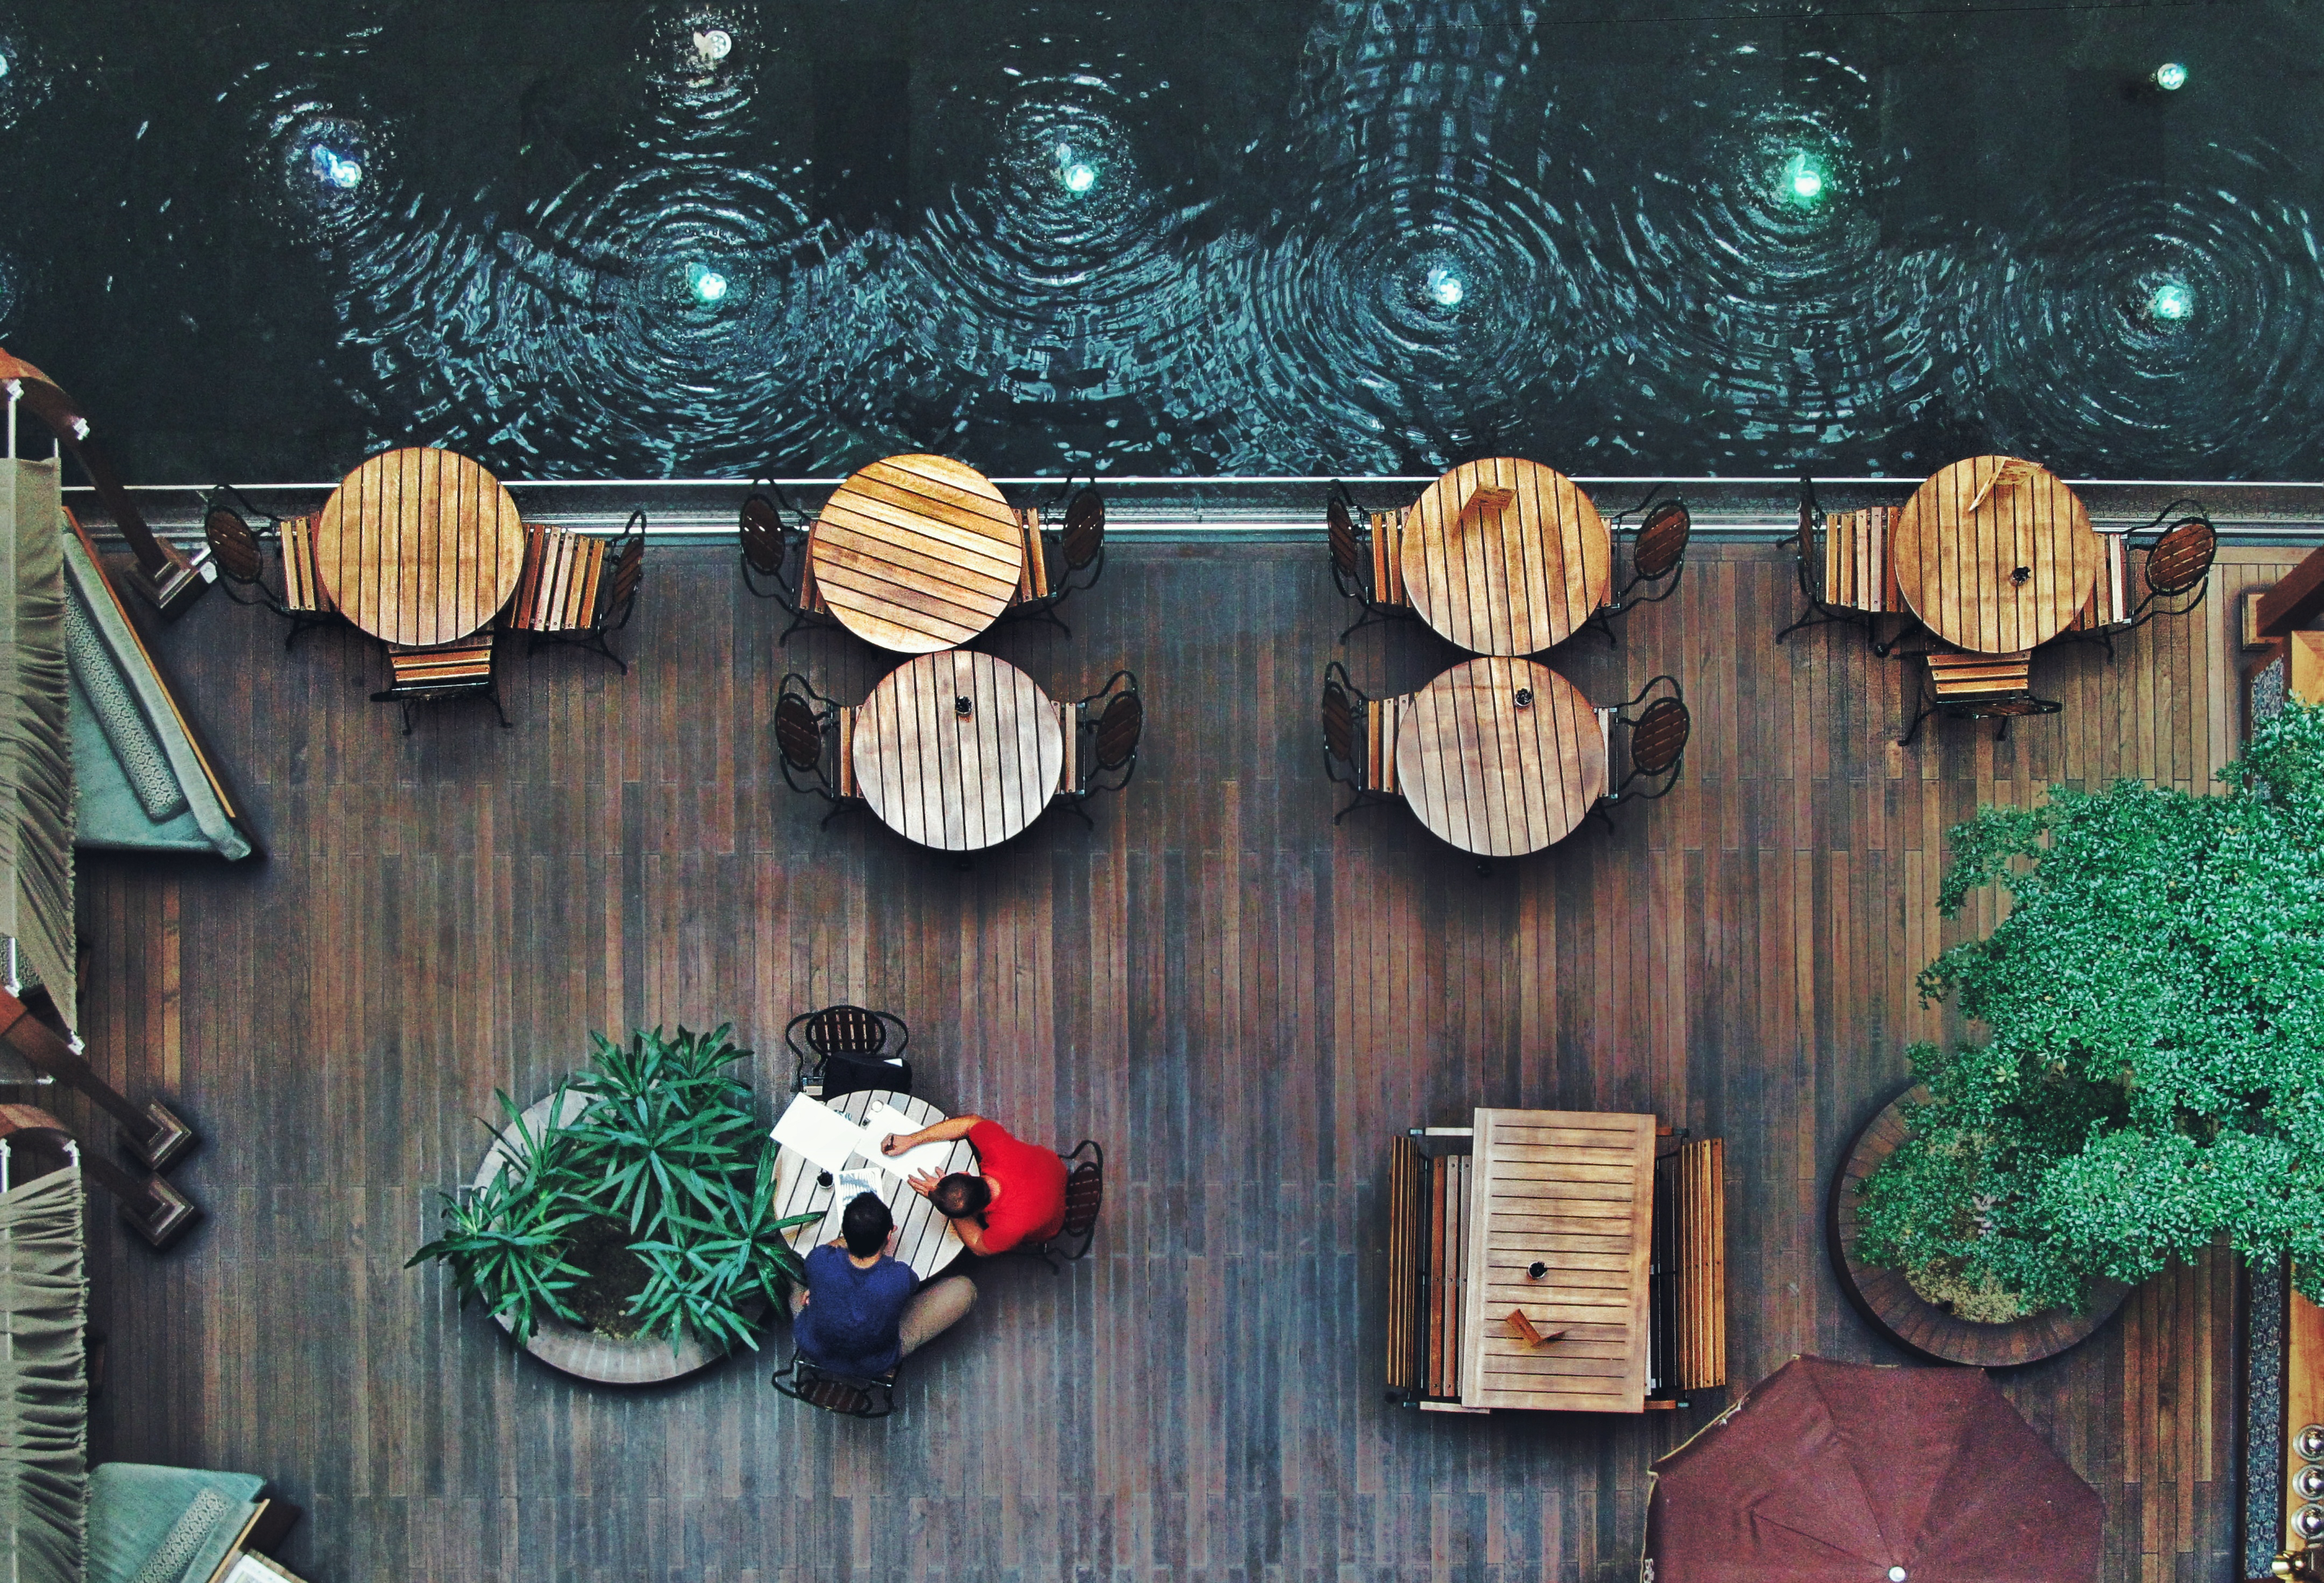
table, people, wood, restaurant, green, color, aerial view, men, art